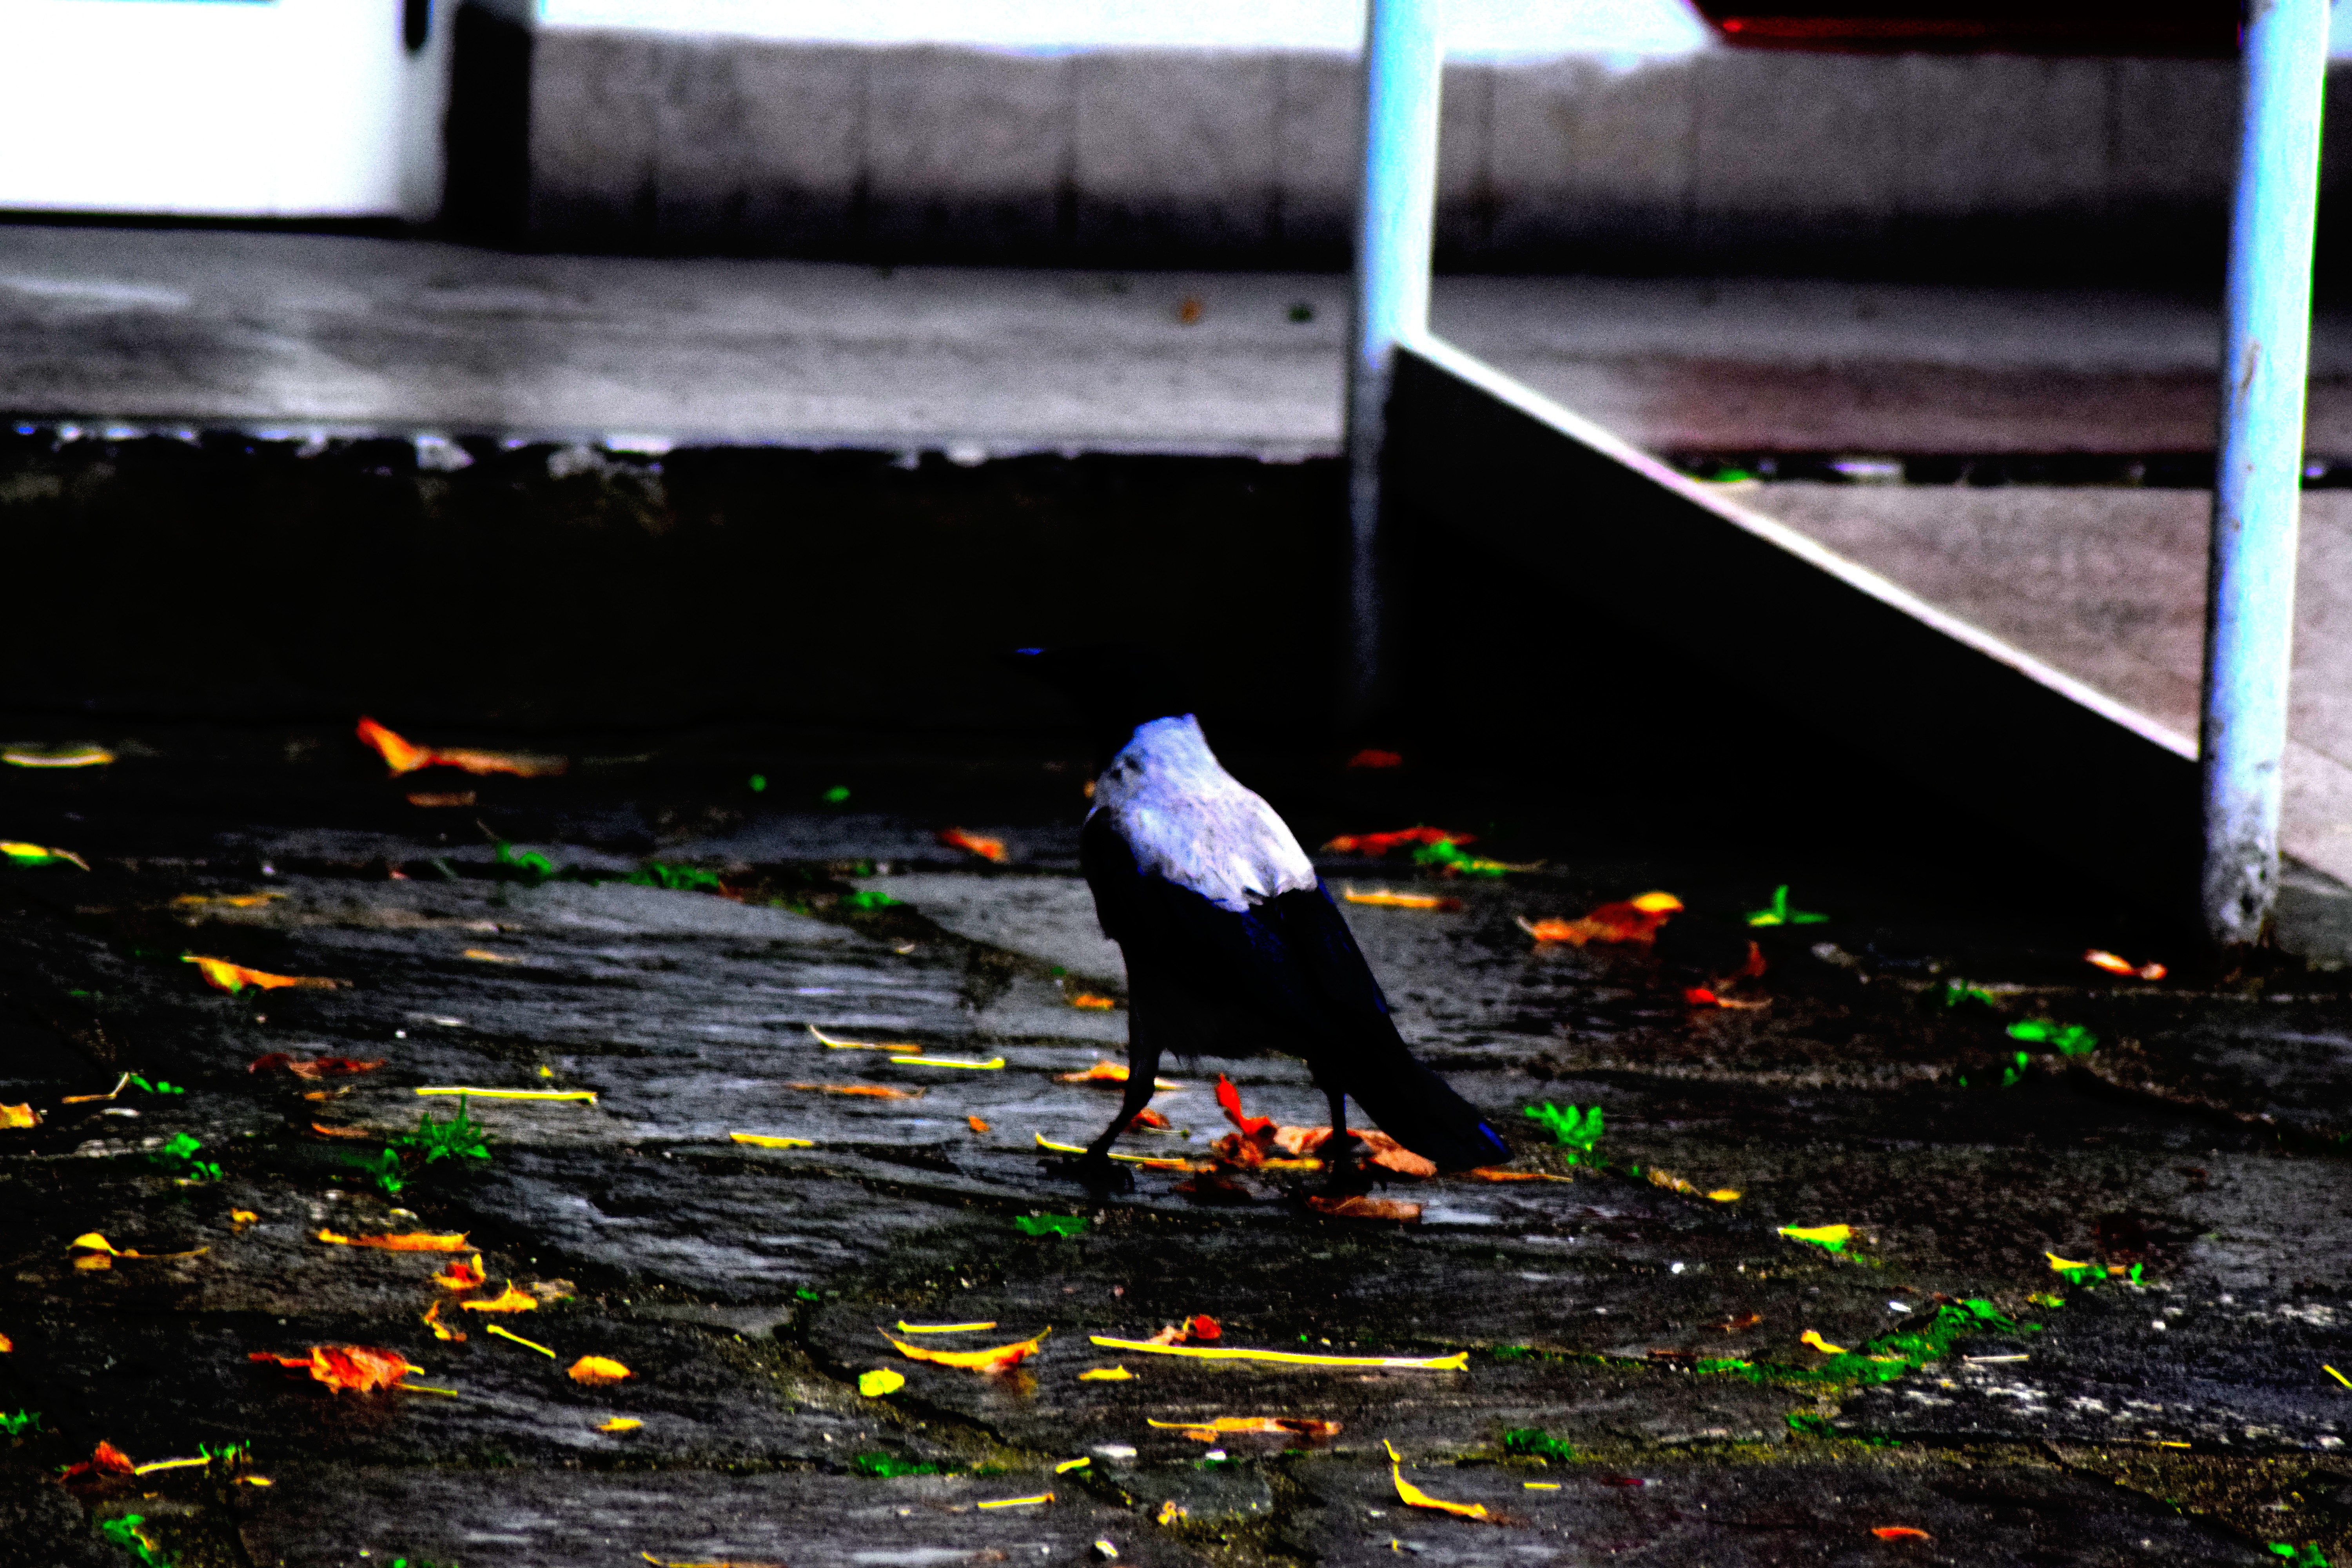
pigeon, water, bird, tree, beak, reflection, pigeons and doves